Congo serpent eagle

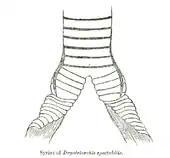
Syrinx morphology

The Congo serpent eagle is superficially similar in plumage and size to Cassin's hawk-eagle, which has an overlapping range with the serpent eagle. It has been suggested that the Congo serpent eagle evolved to mimic the Cassin's hawk-eagle, which could give the serpent eagle several advantages, possibly including the ability to trick its reptilian prey into not fleeing, lowering its own predation, and/or minimizing mobbing by birds through its resemblance to a predator of birds. "C. s. spectabilis" more closely resembles the immature Cassin's hawk-eagle, while "C. s. batesi" resembles the adult. This is one of very few suspected examples of avian mimicry.